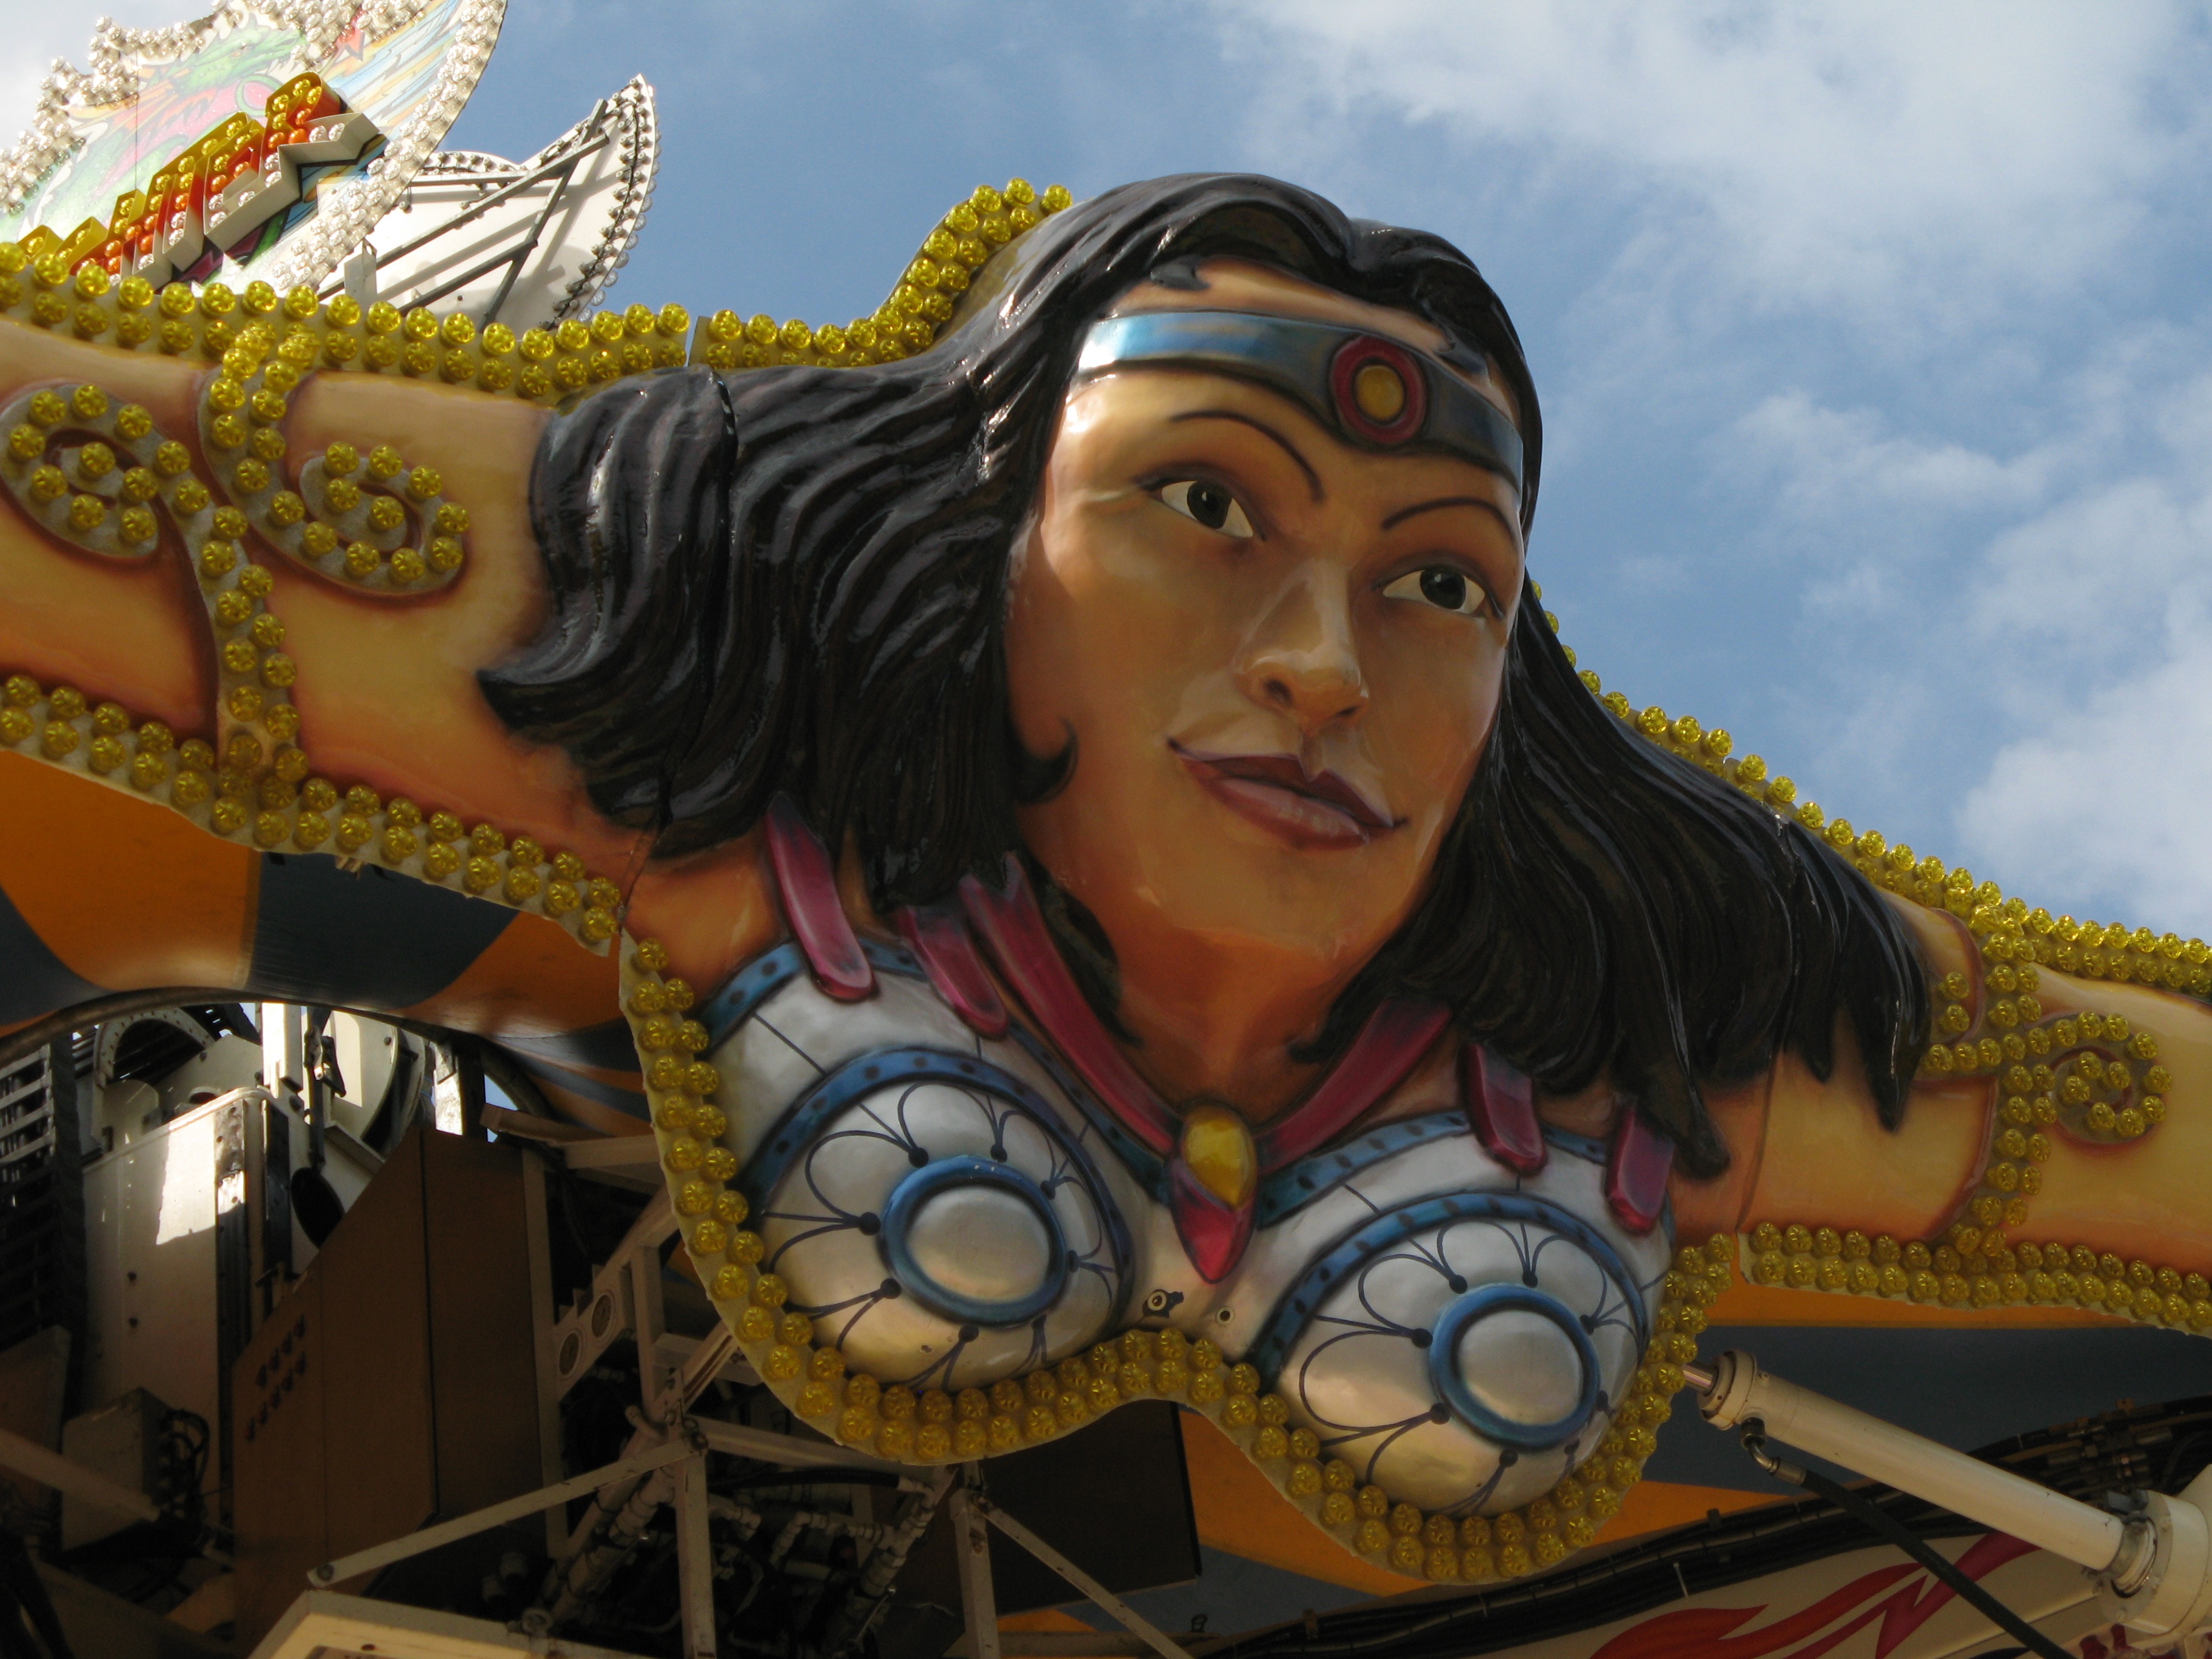
art, temple, screenshot, mythology